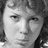
Emotion: sad